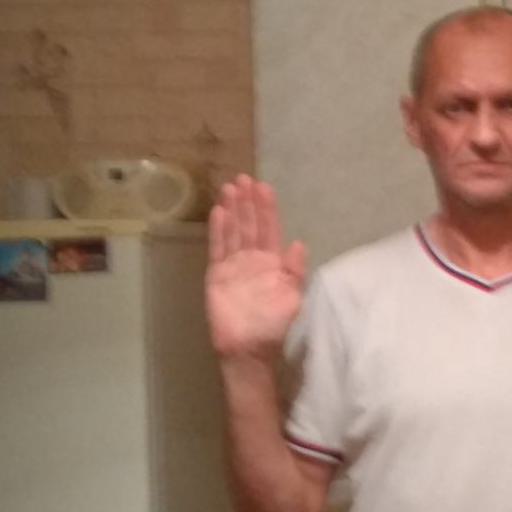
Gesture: stop